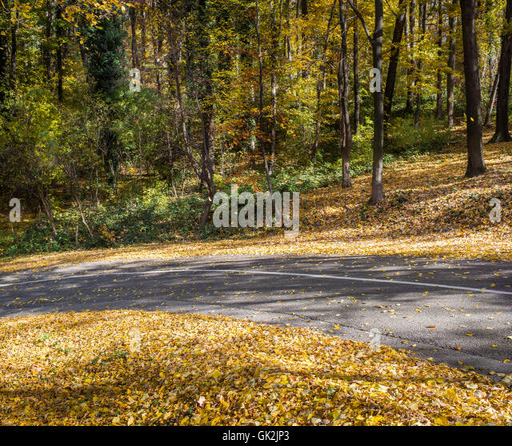
pathway through the autumn forest in morning